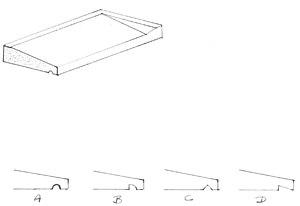
différents seuils de fenêtre ou de porte réalisés dans les règles de l'art, c'est-à-dire qu'ils ne laissent pas couler l'eau le long de la façade et former des traces humides mais la rejettent le plus loin possible Dessiné par utilisateur:vahuge et mise dans le domaine public
Le bois peut être utilisé comme matériau de construction.